Holy Trinity Church, Barnstaple

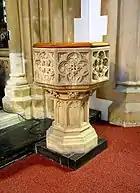
The baptismal font

Holy Trinity is a typical Victorian era church built in 1867 by William White on the site of an earlier church designed in the 1840s by David Mackintosh of Exeter but which necessarily had to be rebuilt as its foundations were unsound. The four-stage tower with set-back buttresses is built in the Somerset style and pre-dates the main body of the present church having been constructed between 1843 and 1845 as part of the earlier church; at 38 metres high the tower is the main reason for the Grade II* listing and is a landmark around Barnstaple and surrounding areas. The tower has an embattled and pierced parapet with corner pinnacles with crockets and lower, central pinnacles to each face and is constructed of rubble with tooled ashlar dressings. The rest of the church is built with snecked stone with ashlar and Bath stone dressings with good carved friezes on the exterior of the nave and tower while the roof is slate. The iron railings and gates at the west end of the tower with an unpierced cast-iron frieze of foliage design also form part of the listing status.